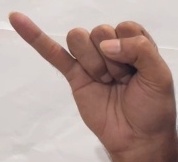
ASL sign: J